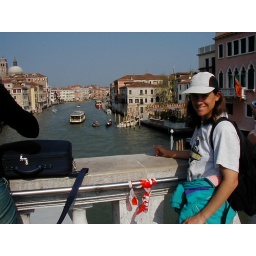
From the bridge near the train station